Carline Bouw

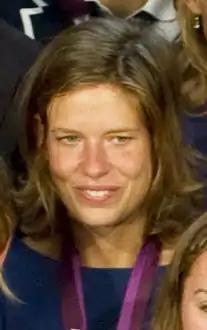

Carline Bouw (born 14 December 1984 in Epe) is a Dutch rower.